York Mills

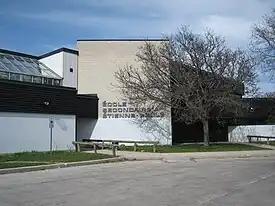
École secondaire Étienne-Brûlé is one of two public secondary schools located in York Mills.

Two public school boards operate schools in York Mills, the English-first language Toronto District School Board (TDSB), and the French-first language Conseil scolaire Viamonde (CSV).